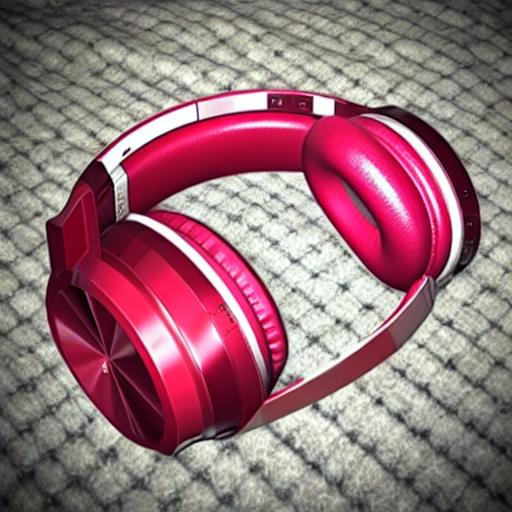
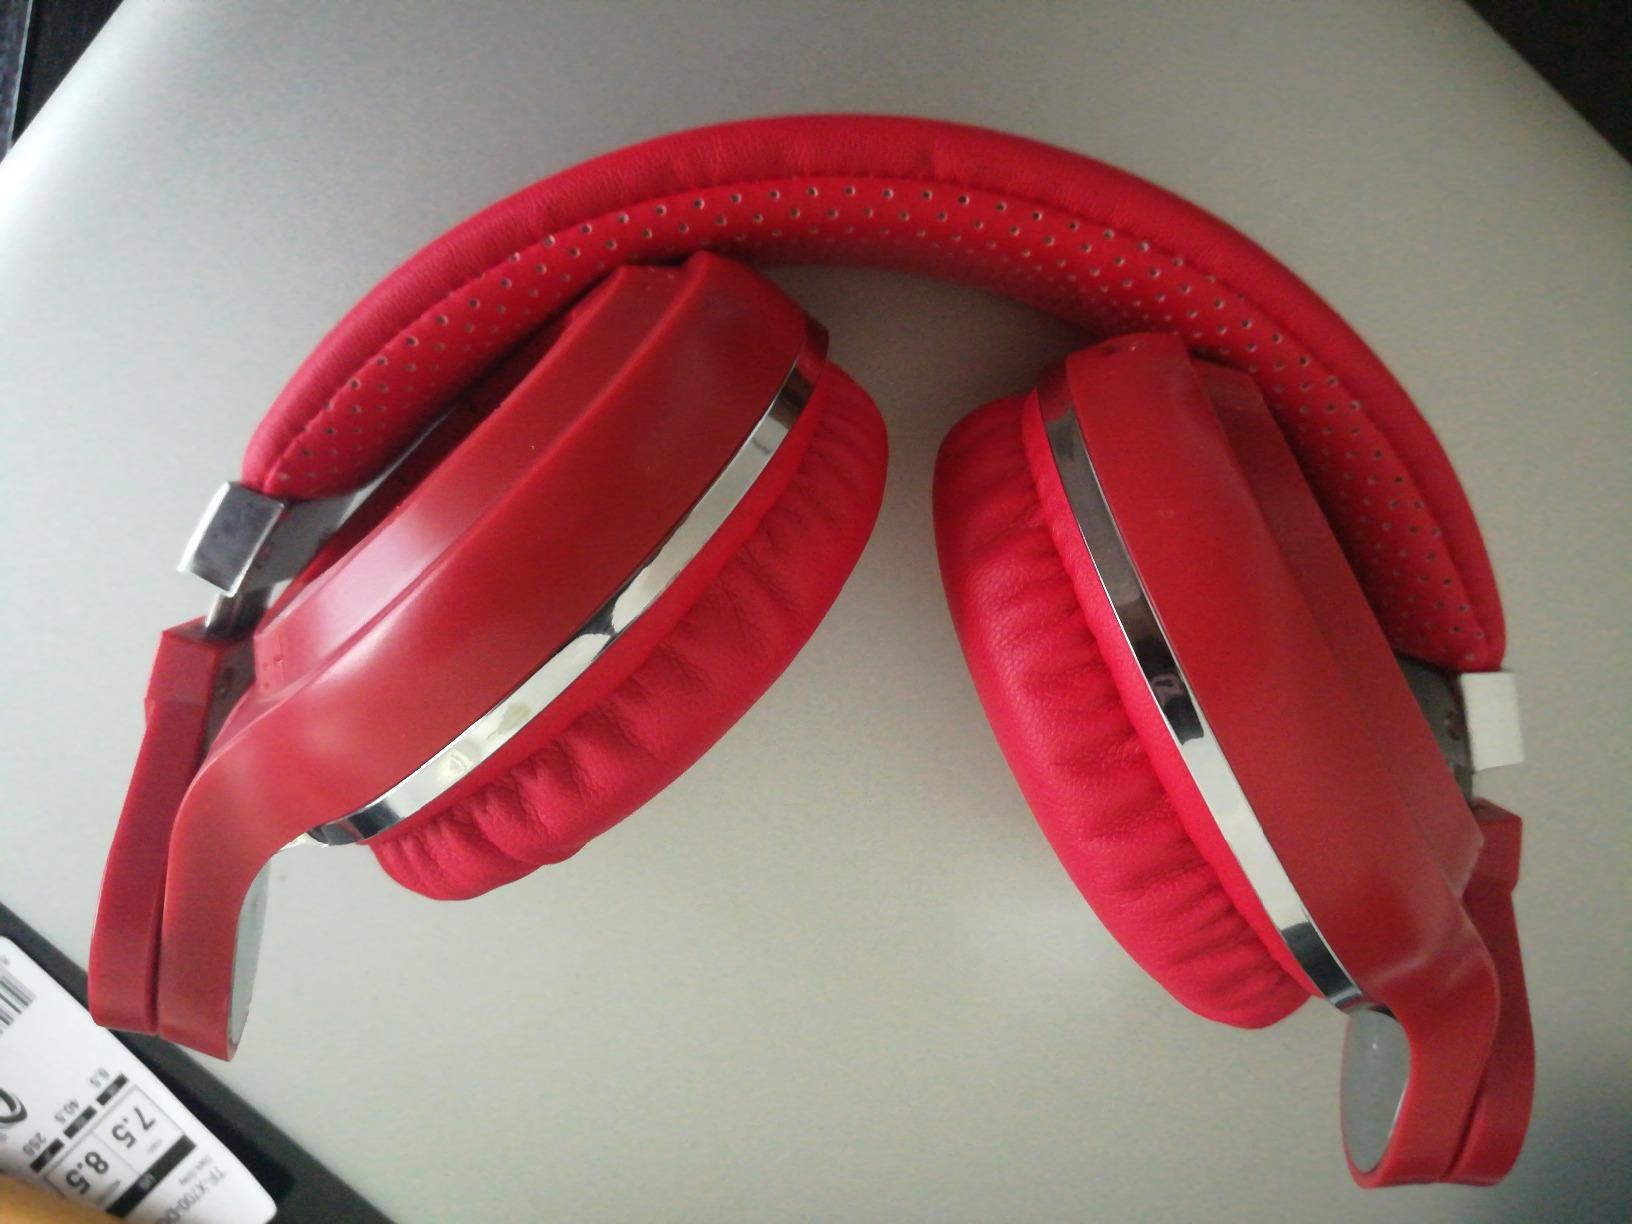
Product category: headphones
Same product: no